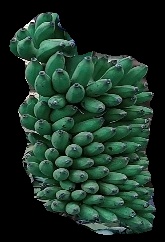
Variety: elakki-bale
Grade: grade1